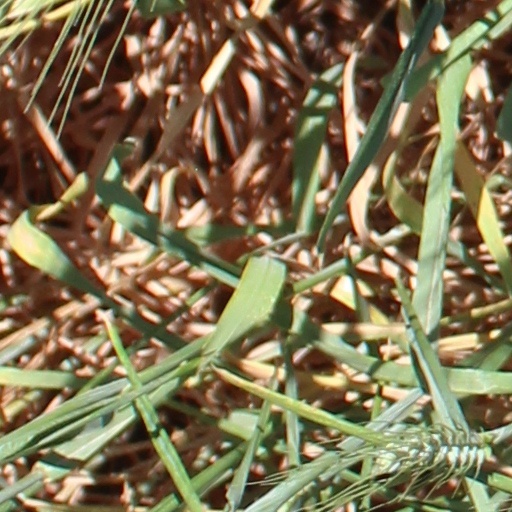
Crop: wheat